A Futile and Stupid Gesture (film)

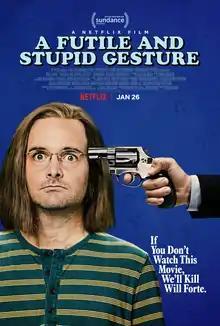
Film poster

A Futile and Stupid Gesture is a 2018 American biographical comedy drama film based on Josh Karp's book of the same title, directed by David Wain, and written by Michael Colton and John Aboud. The film stars Will Forte as comedy writer Douglas Kenney, during the rise and fall of "National Lampoon". It was the last movie Martin Mull starred in before his death in 2024.